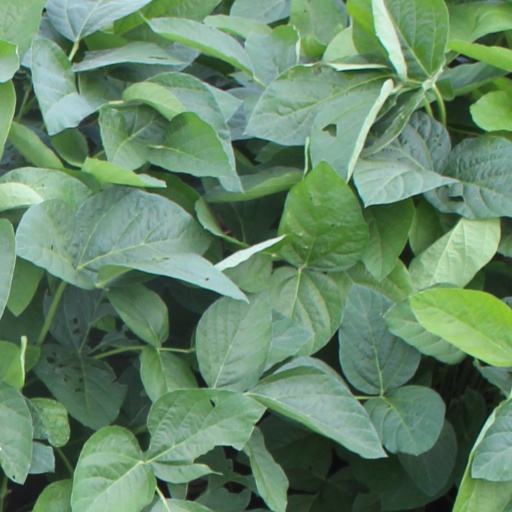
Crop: soybean